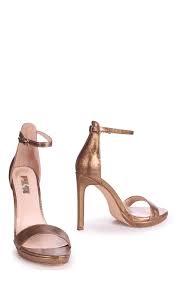
Waste category: shoes